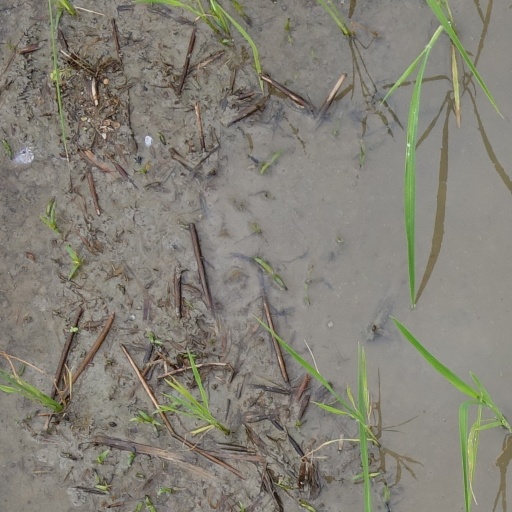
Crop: rice